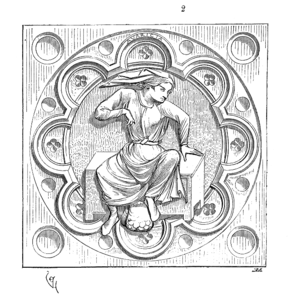
Un coffre est un meuble fermé destiné à contenir ou protéger des objets, pouvant le cas échéant permettre leur transport. Généralement plat, le coffre peut également être surmonté d'un couvercle à double pente.
L’avarice est un état d’esprit qui consiste à ne pas vouloir se séparer de ses biens et richesses. L'avarice est l'un des sept péchés capitaux définis par le catholicisme à partir des interprétations d'écrits du Père de l'Église sur la généalogie du péché. Elle peut se traduire par une thésaurisation complète d’argent, sans aucune volonté de le dépenser un jour. À l'extrême limite, l'avare se prive de tout pour ne manquer de rien.
Le Château d'Indolence, poème allégorique, écrit en imitation de Spenser est un poème de James Thomson paru en 1748.